Zarlink

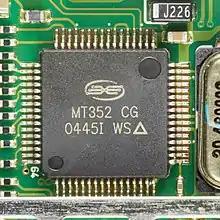
Zarlink MT352CG - a COFDM Demodulator

By 2000, the semiconductor and PBX divisions had combined annual revenues of USD $1.4 billion. However the semiconductor business was experiencing significant growth while the PBX division grew more slowly in the face of competition from Cisco, Avaya and other significant players.